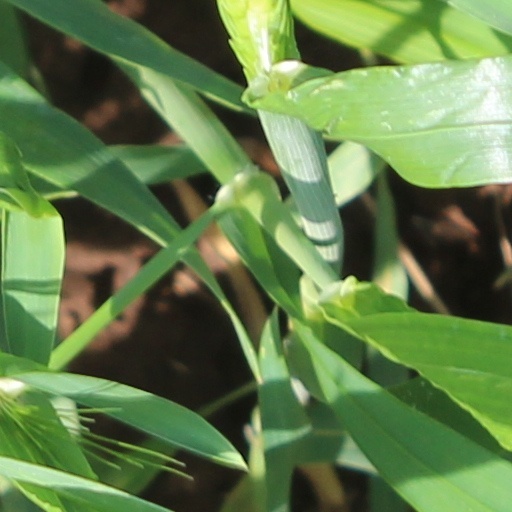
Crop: wheat